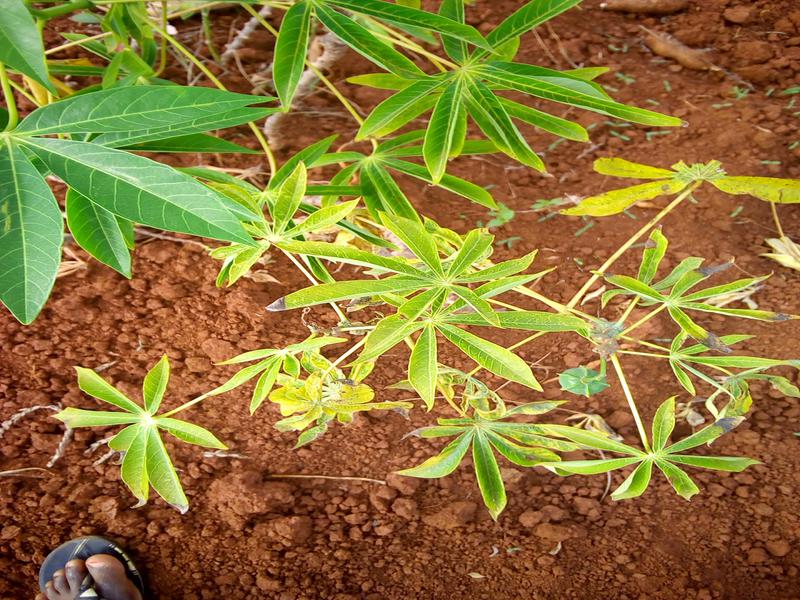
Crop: cassava
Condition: healthy